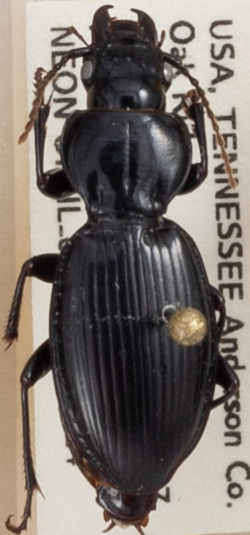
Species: Cyclotrachelus fucatus
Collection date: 2020-06-24
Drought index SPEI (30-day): -0.436
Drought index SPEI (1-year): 1.69
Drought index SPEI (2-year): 2.09